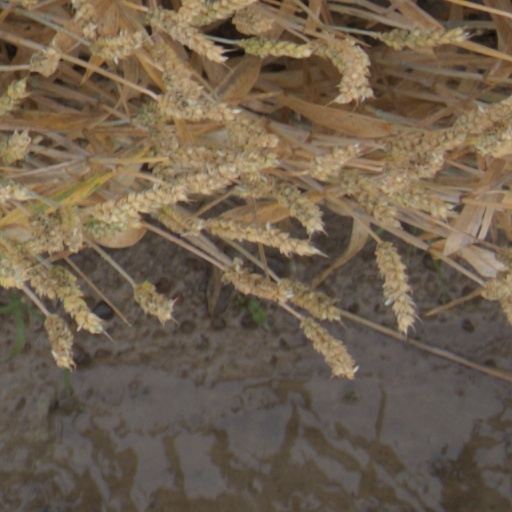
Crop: wheat